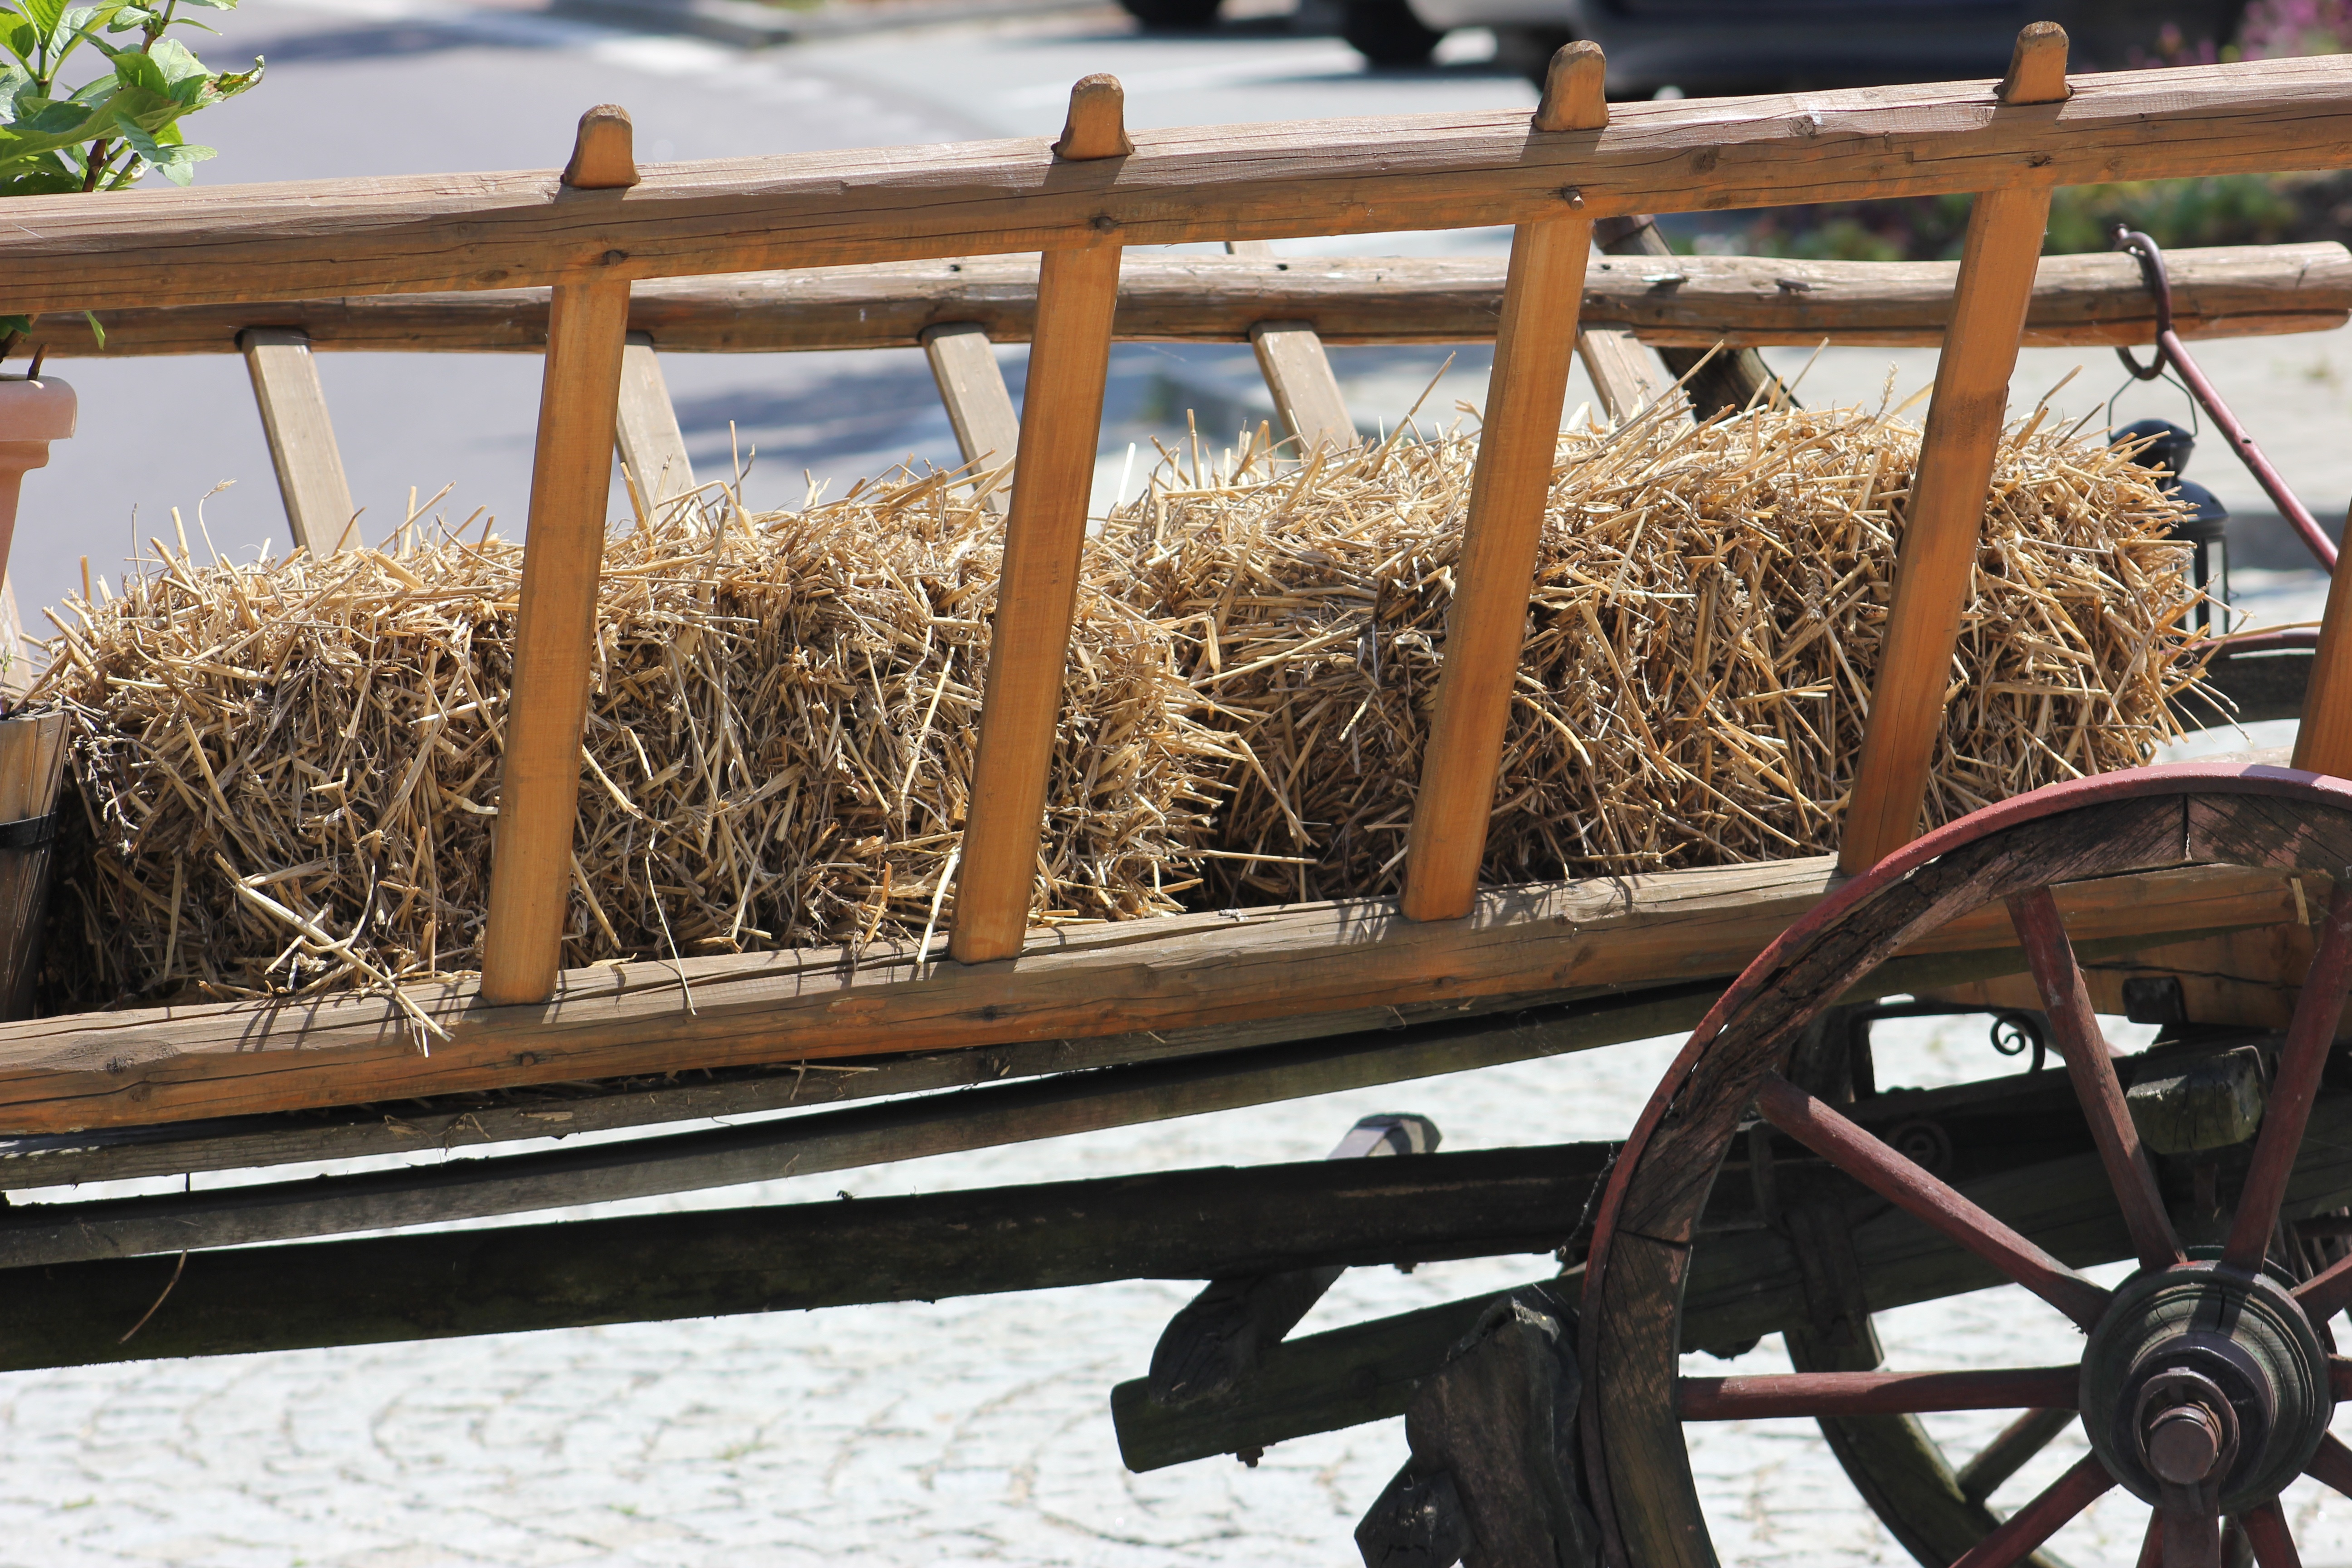
wood, hay, farm, wheel, wagon, cart, summer, vehicle, natural, carriage